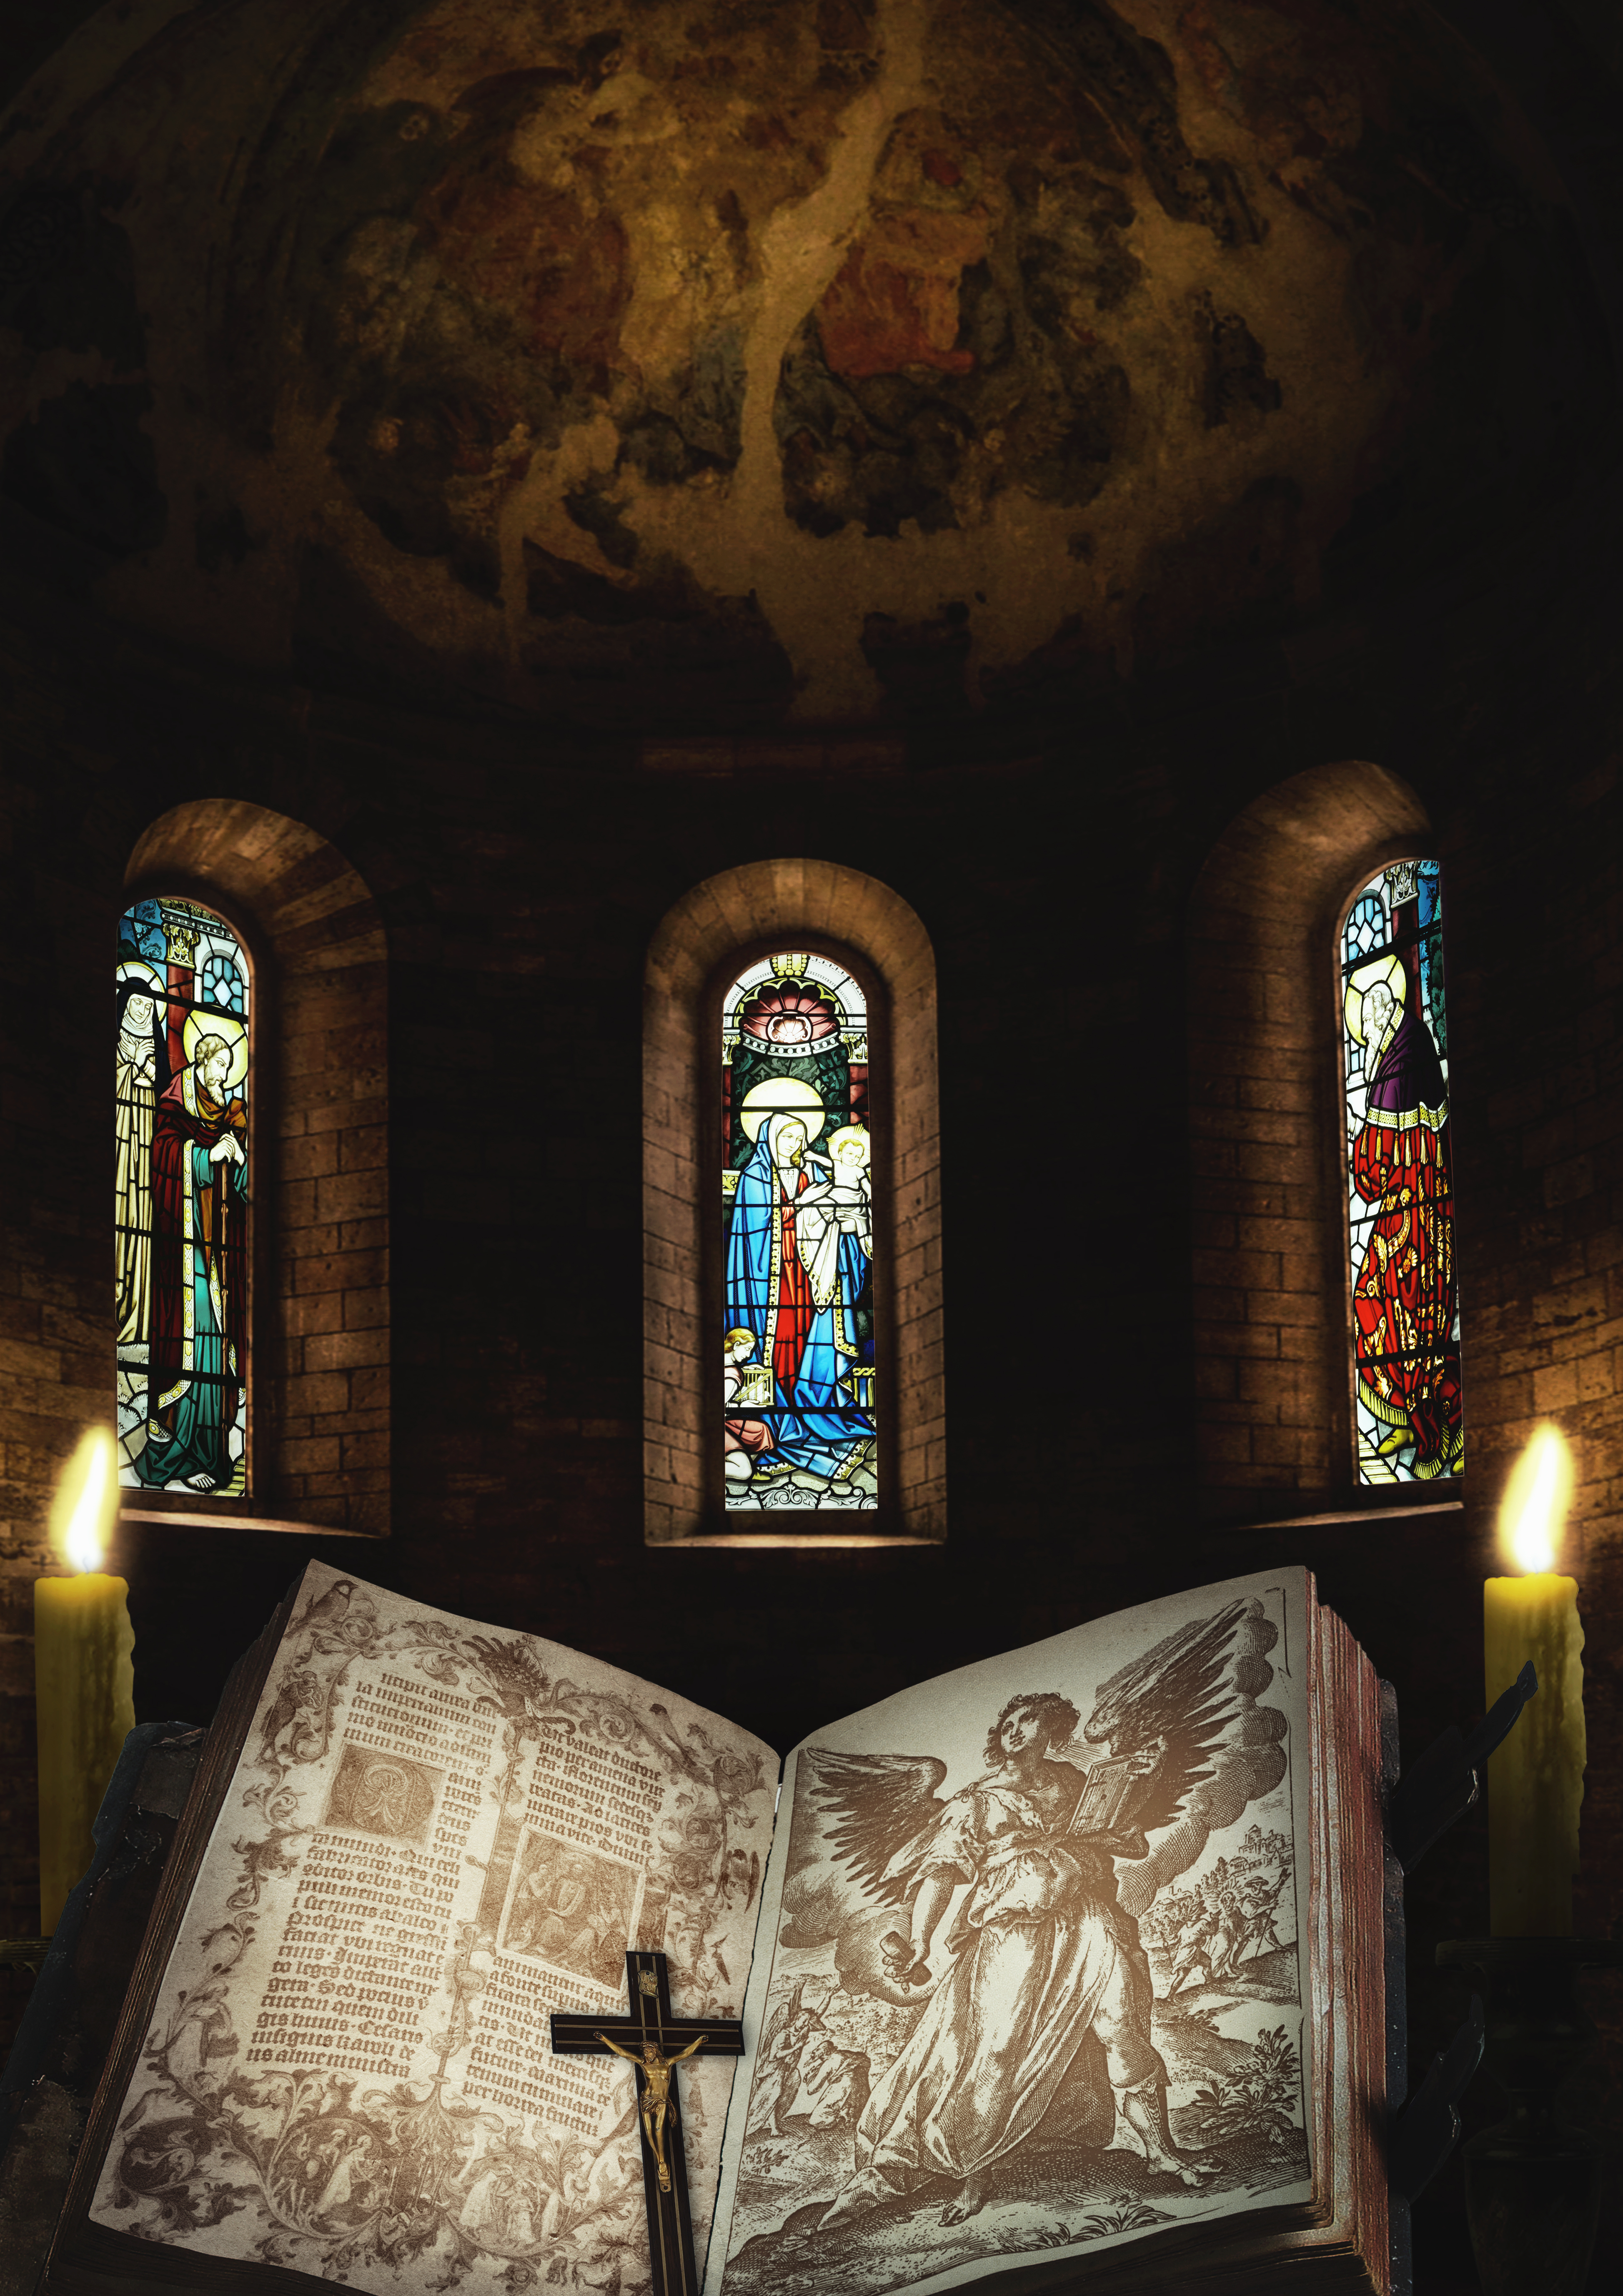
church, archangel, uriel, religion, believe, angel, the light of god, christianity, church window, candles, book, open, jesus, prophecy, antique, bible, image manipulation, cross, crucifix, old, education, easter, stained glass, holy places, glass, chapel, light, window, architecture, lighting, place of worship, building, interior design, room, darkness, arch, religious institute, shrine, ceiling, crypt, history, byzantine architecture, stock photography, religious item, convent